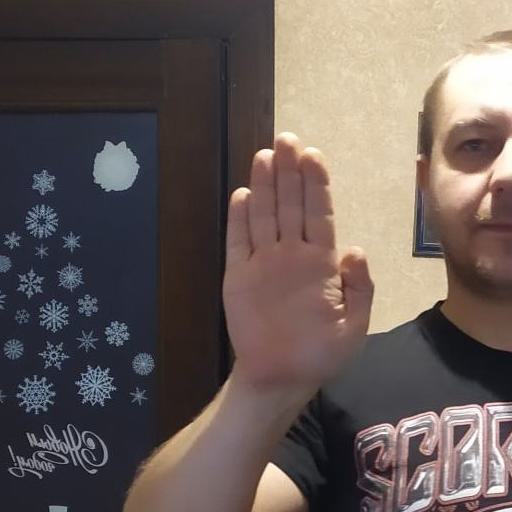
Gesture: stop